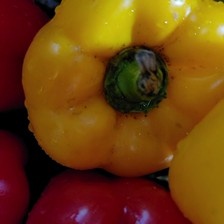
Label: capsicum